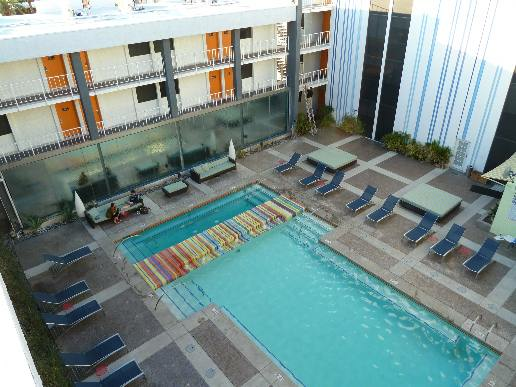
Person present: No